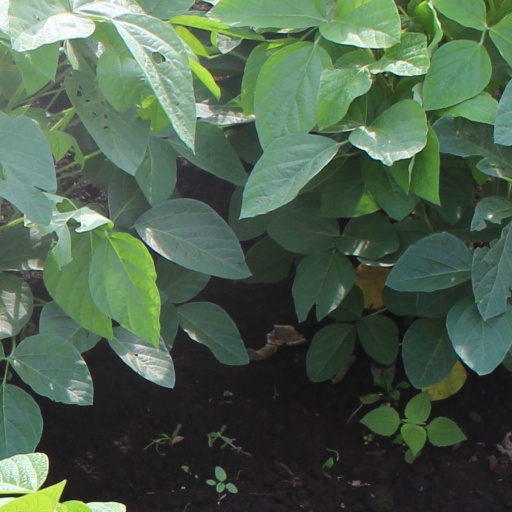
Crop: soybean